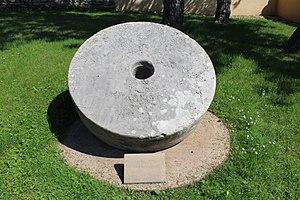
Ancienne meule du moulin de Cassevesce à Saint-Cyr-sur-Menthon.
Un moulin est une machine à moudre, à l'origine avec une ou plusieurs meules, principalement les grains de céréales récoltées afin de les transformer en poudre plus ou moins grossière ou farine. Le mot désigne aussi, par extension ou par analogie, toute machine propre à moudre, à broyer, piler, pulvériser diverses matières alimentaires ou para-alimentaires du type semoules, épices moulues, sel fin, sucre, café ou cacao à réduire en poudre, etc., voire pour seulement les fragmenter ou pour faciliter l'extraction ultérieure de certains corps liquides présents, comme les huiles de navette, de colza, d'olives, de noix, obtenues ensuite par pression des pulpes ou chairs.